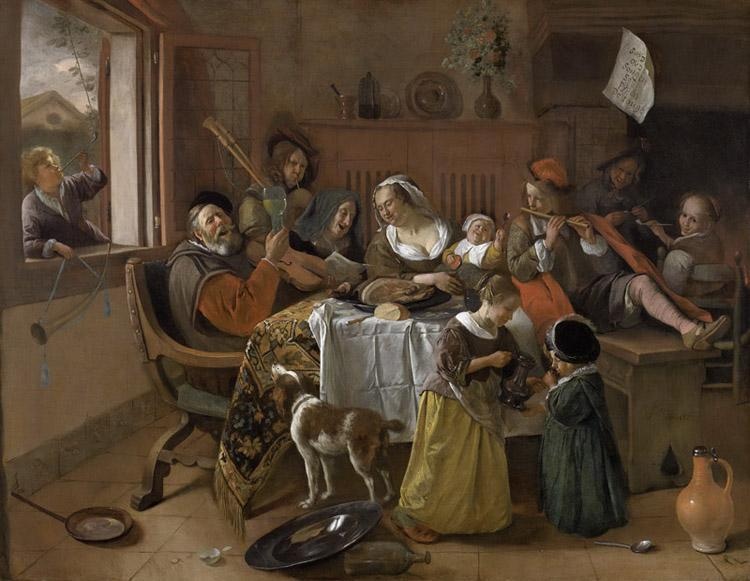
The Merry family,Jan Steen,50x40cm
The Merry family. Jan Steen 1626-1679. Oil print on canvas ,50x40 or 20x16 ins. The picture is an oil print on canvas and will be sent in a tube. It is not an original.
Brand: iEnjoy
Category: Arts & Entertainment > Hobbies & Creative Arts > Arts & Crafts > Art & Crafting Materials > Textiles > Crafting Canvas